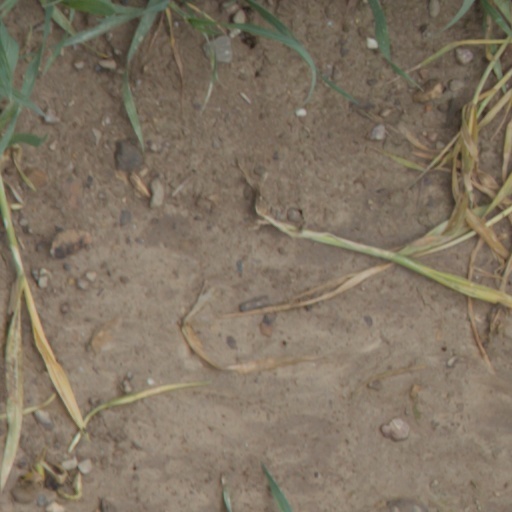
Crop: wheat